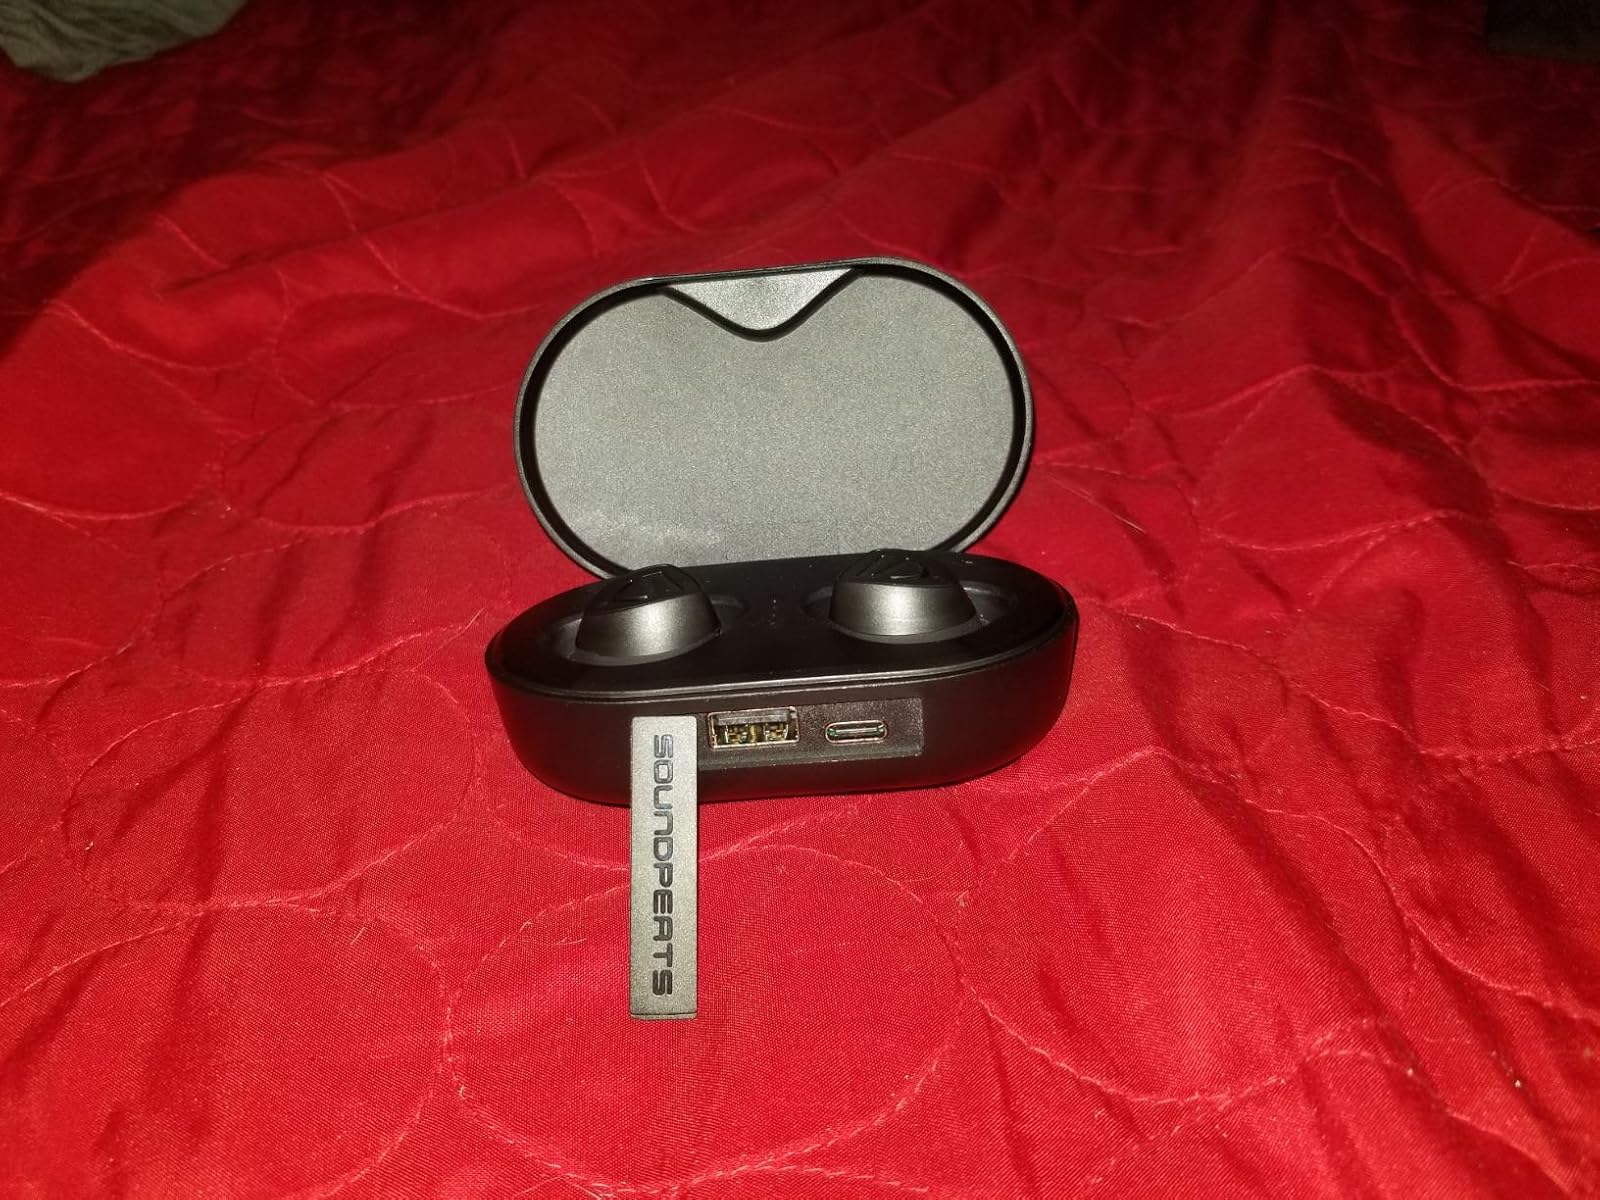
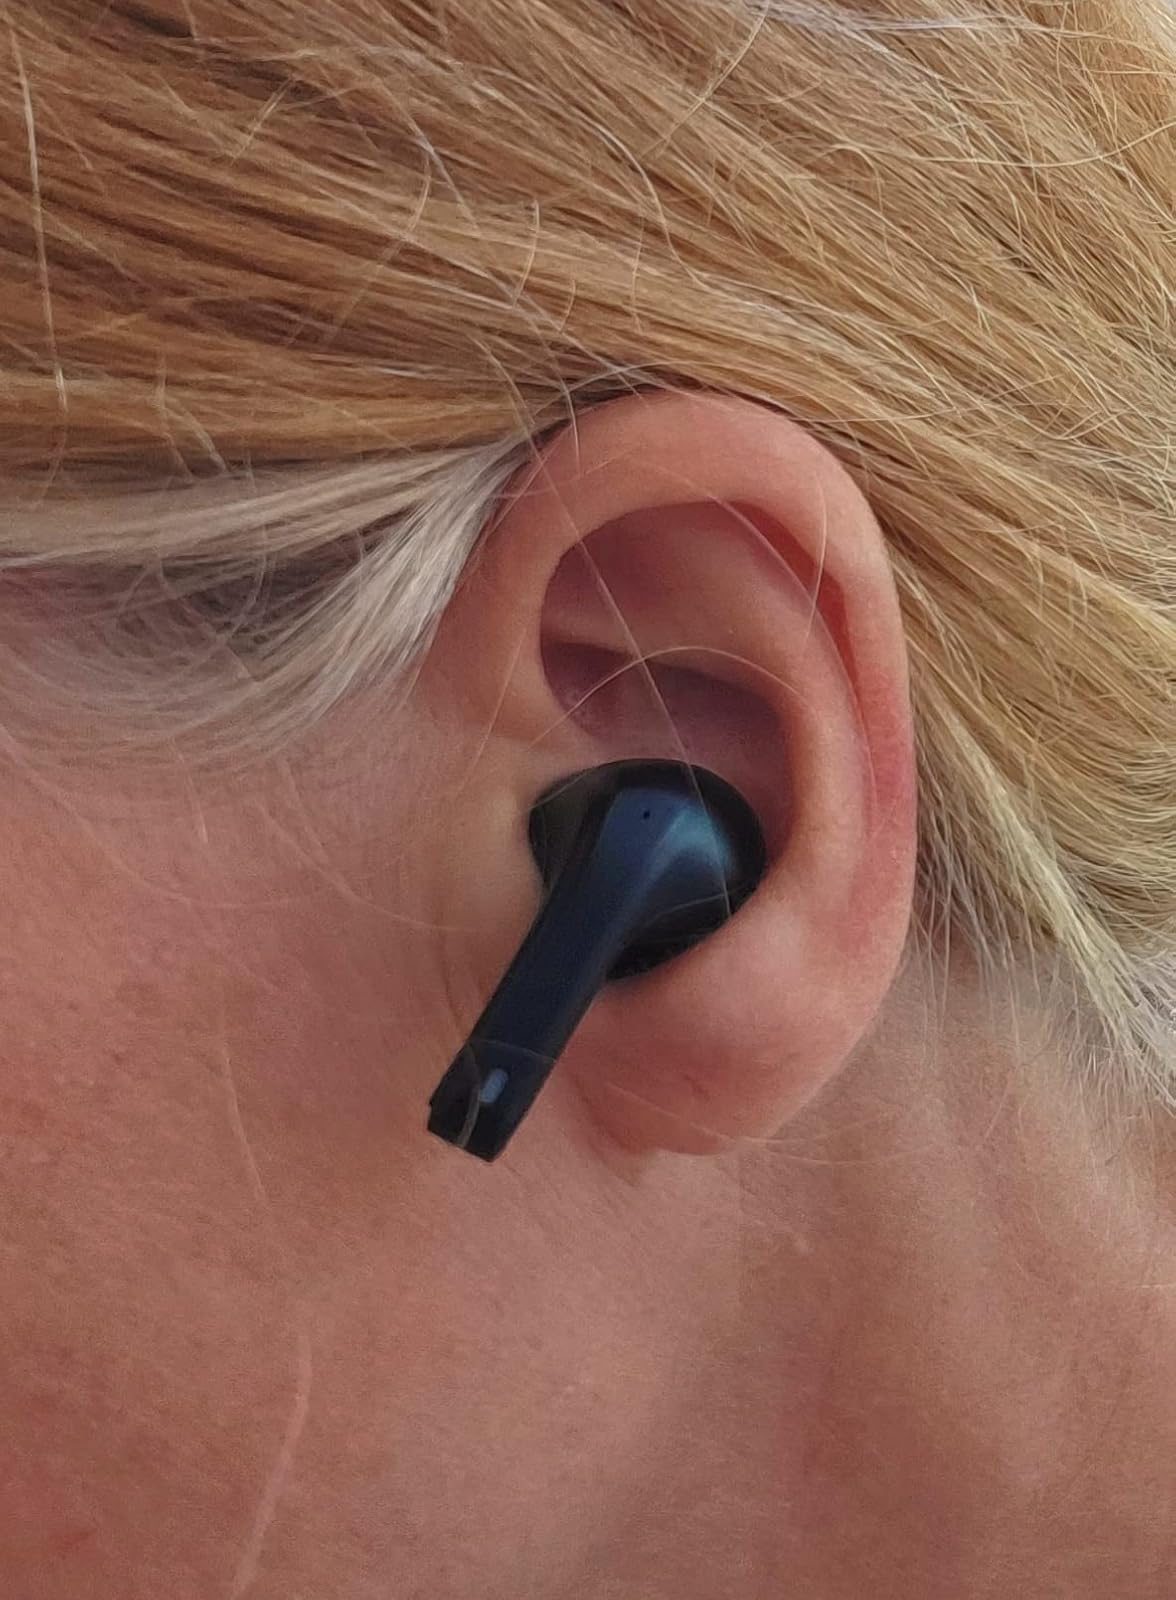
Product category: earbuds
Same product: no